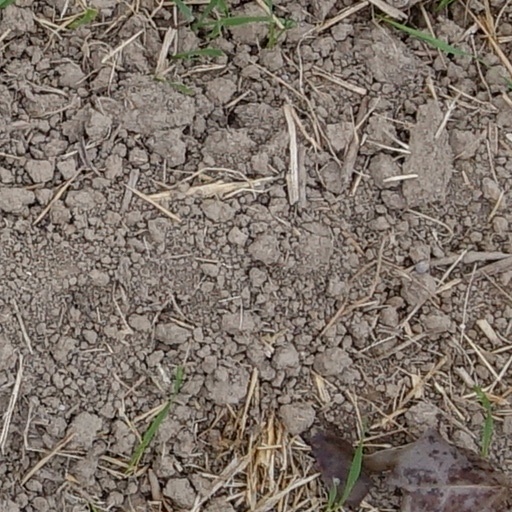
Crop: wheat